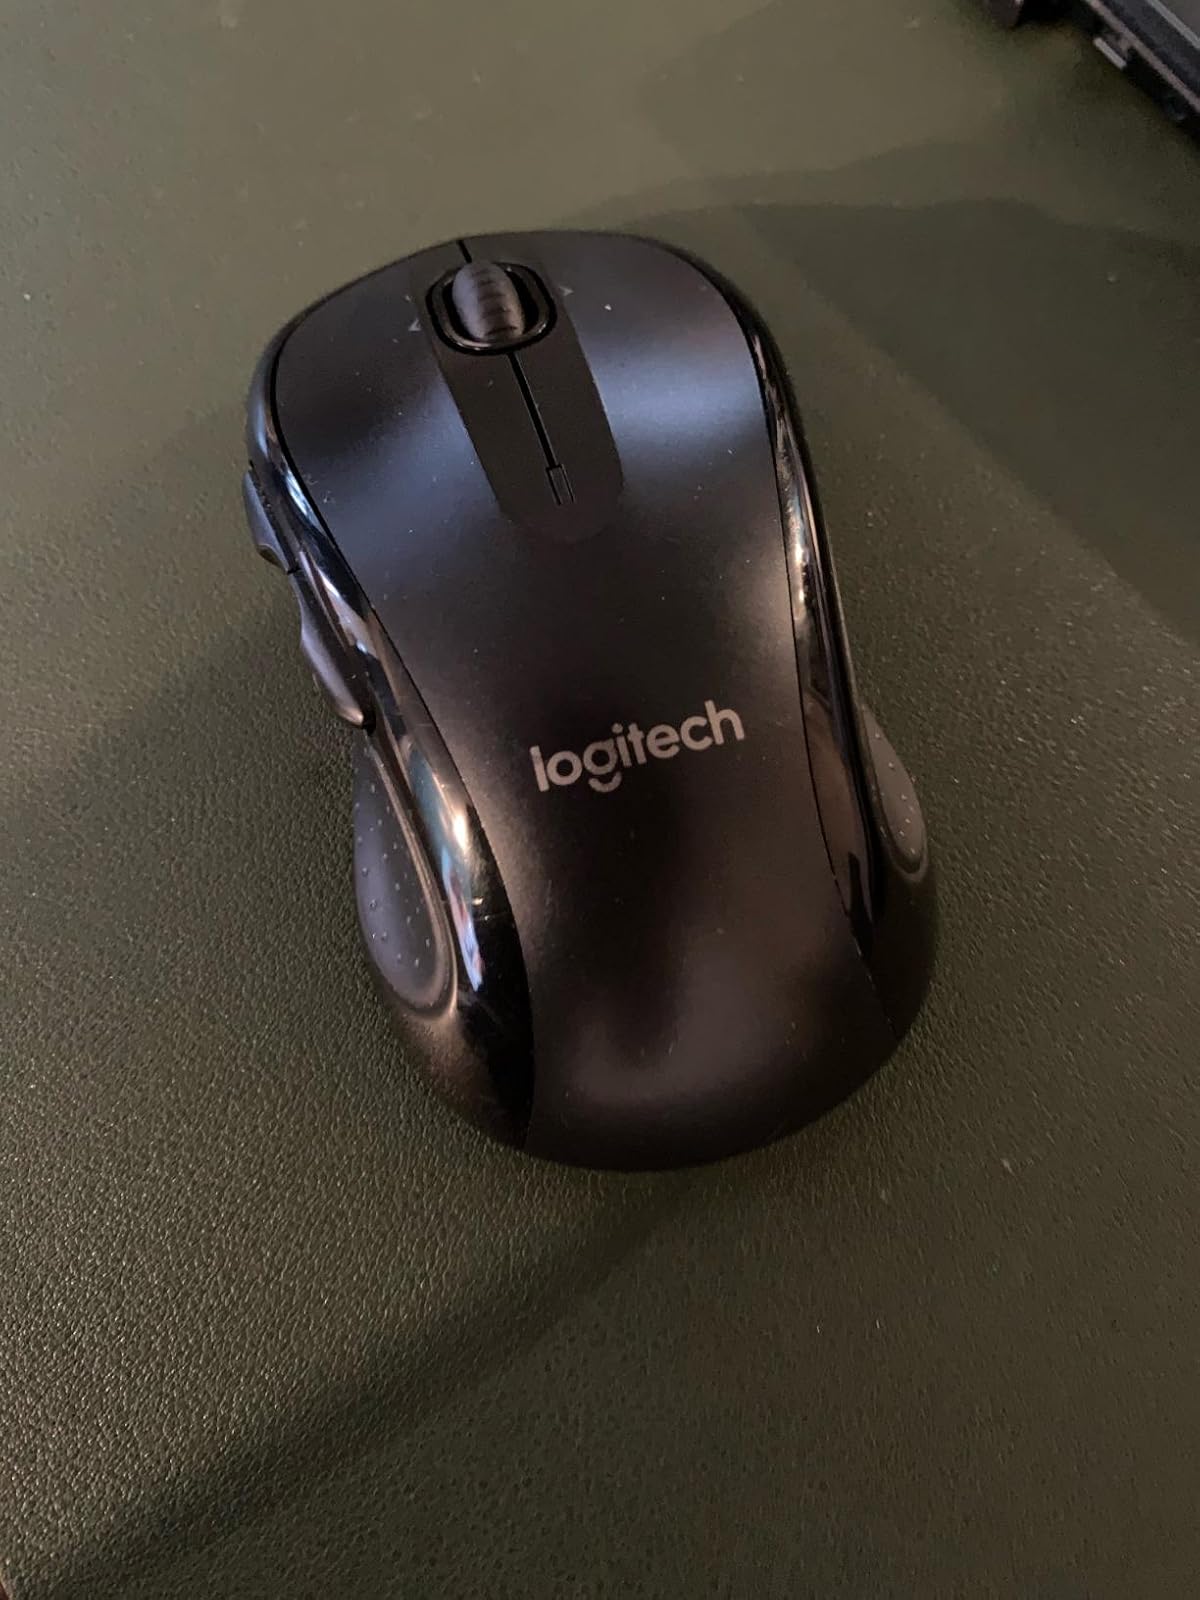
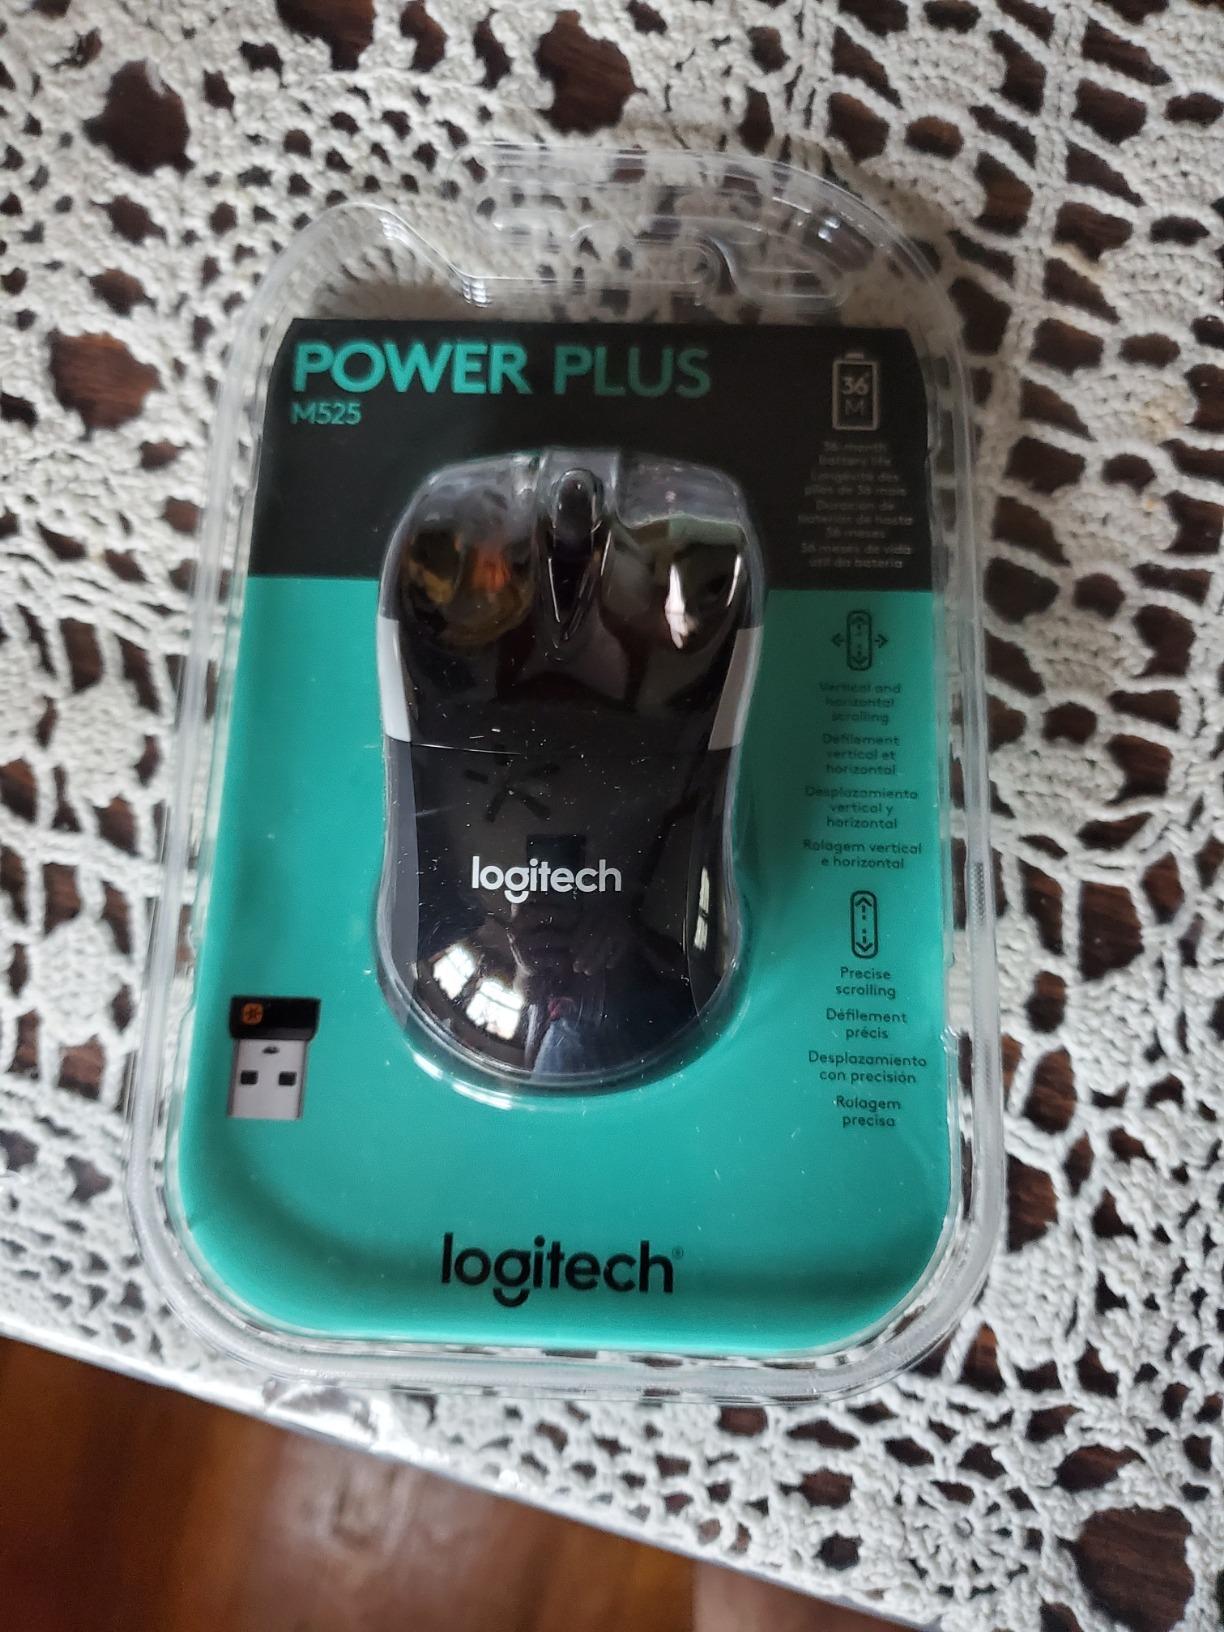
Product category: mouse
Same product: no